Homestead Manor

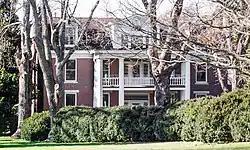
Homestead Manor

Homestead Manor is a property in Thompson Station, Tennessee. Construction of the manor began in 1809 by Mr. and Mrs. Francis Giddens with a Revolutionary War Grant, and was completed in 1819.